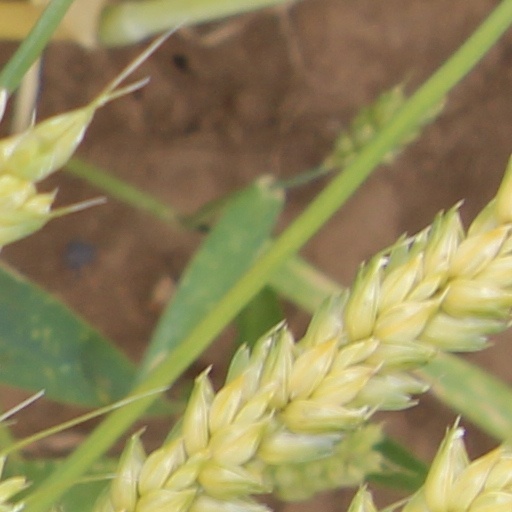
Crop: wheat